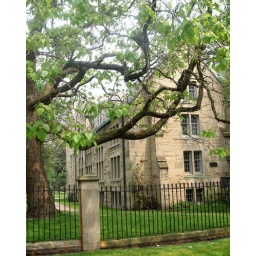
An amazing tree by a pretty house or church or something. Taken in Toronto, ON.